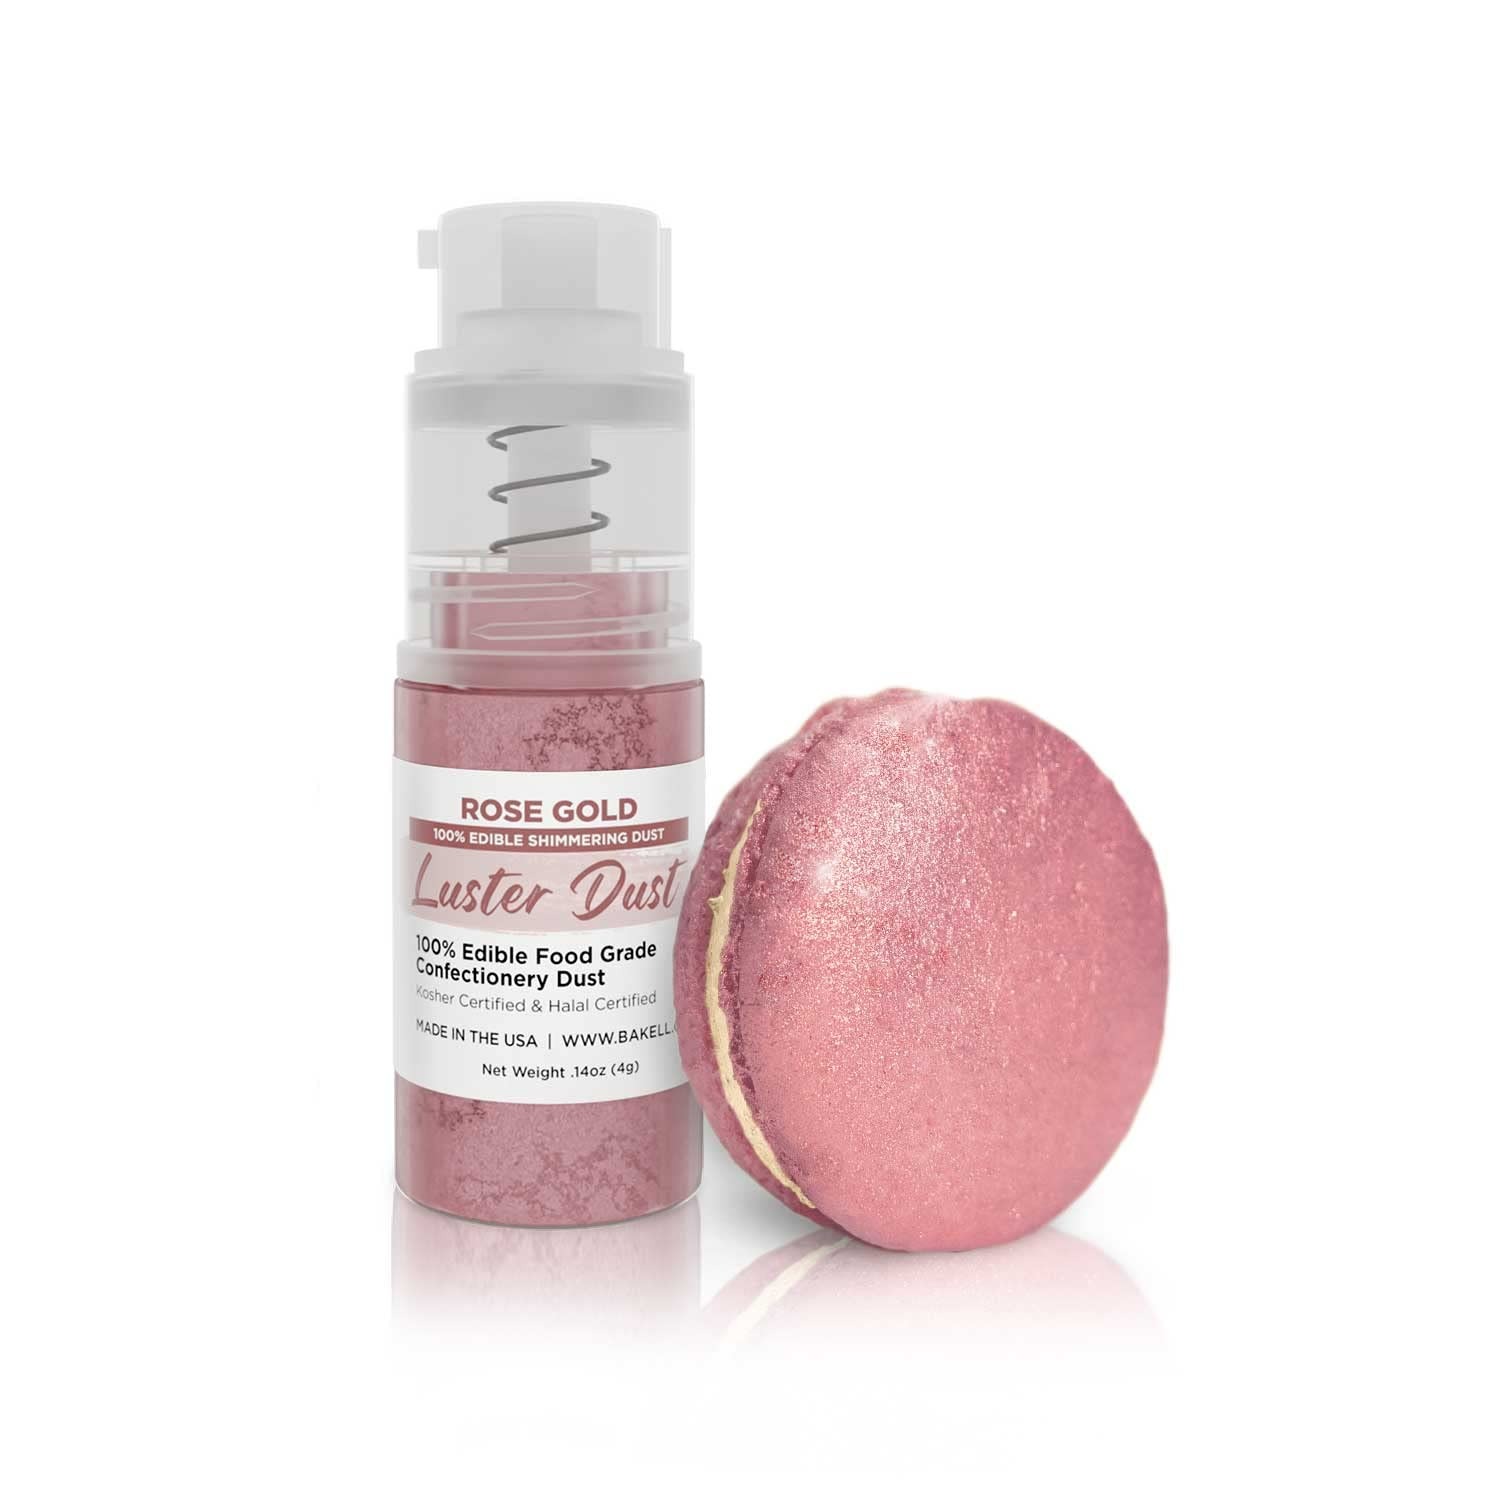
Item Name: Luster Dust - Rose Gold (4g 1x Pump) | Edible Vegan Dust & Paint for Cake Decorating, Ice Cream, Desserts, Cocktails and Beverages by Bakell
Bullet Point 1: 💕 Dual Use: When you buy Bakell's Luster Dust, you're getting two products for the price of one! Luster Dust can be used as both a cake decorating dust and a beverage garnish! Add it to your favorite cocktail or soft drink to create a silky, shimmering effect that swirls your beverage to life!
Bullet Point 2: 👀 Captivating Hues: Our Luster Dusts come in over 40 colors, ensuring a captivating tone for cakes and vegan paint applications for any occasion.
Bullet Point 3: 🛡️ Bakell prioritizes your health by carefully selecting the highest quality ingredients, to create the safest and best product on the market.
Bullet Point 4: 🎉 Perfect for parties, holidays, birthdays, weddings, graduations, cocktails, mocktails, beer, garnishes, juice, teas, lemonade, coffee, & more!
Bullet Point 5: 🌿 We are the only edible glitter company whose products are made in the USA at SQF III, GMP, Halal, & Kosher certified facilities, & are nut free, gluten free, & vegan.
Bullet Point 6: 🎯 The Mini Pump: The convenient pump design provides ease and precision, ensuring an even distribution of luster for your treats and drinks.
Product Description: Enhance your confections with Rose Gold Luster Dust. This edible powder is meticulously crafted to add captivating hues to a wide range of treats, while the convenient mini pump design ensures convenient and precise application. But that’s not all—this versatile luster dust doubles as an edible beverage garnish, creating a silky, shimmering swirl when added, making it perfect for cocktails, mocktails, and other beverages. Imagine the sparkle as it swirls in your favorite drinks, adding a magical touch to any occasion. Whether you're a professional pastry chef, a mixologist, a passionate baker, or someone who loves decorating cakes and drinks, this luster dust offers a seamless way to add an elegant and visually appealing touch to your delightful treats and beverages.
Value: 1.0
Unit: Count

Price: 10.48